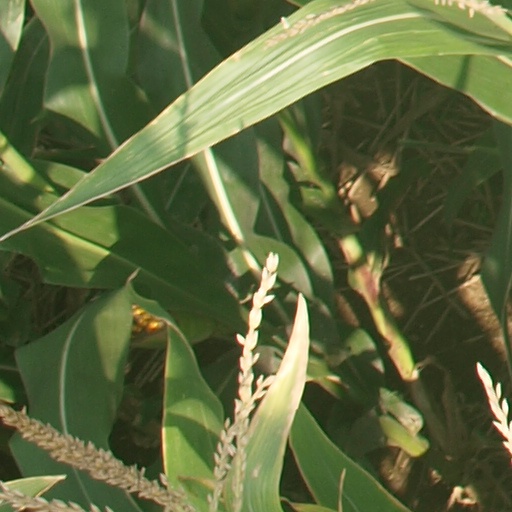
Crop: maize; corn